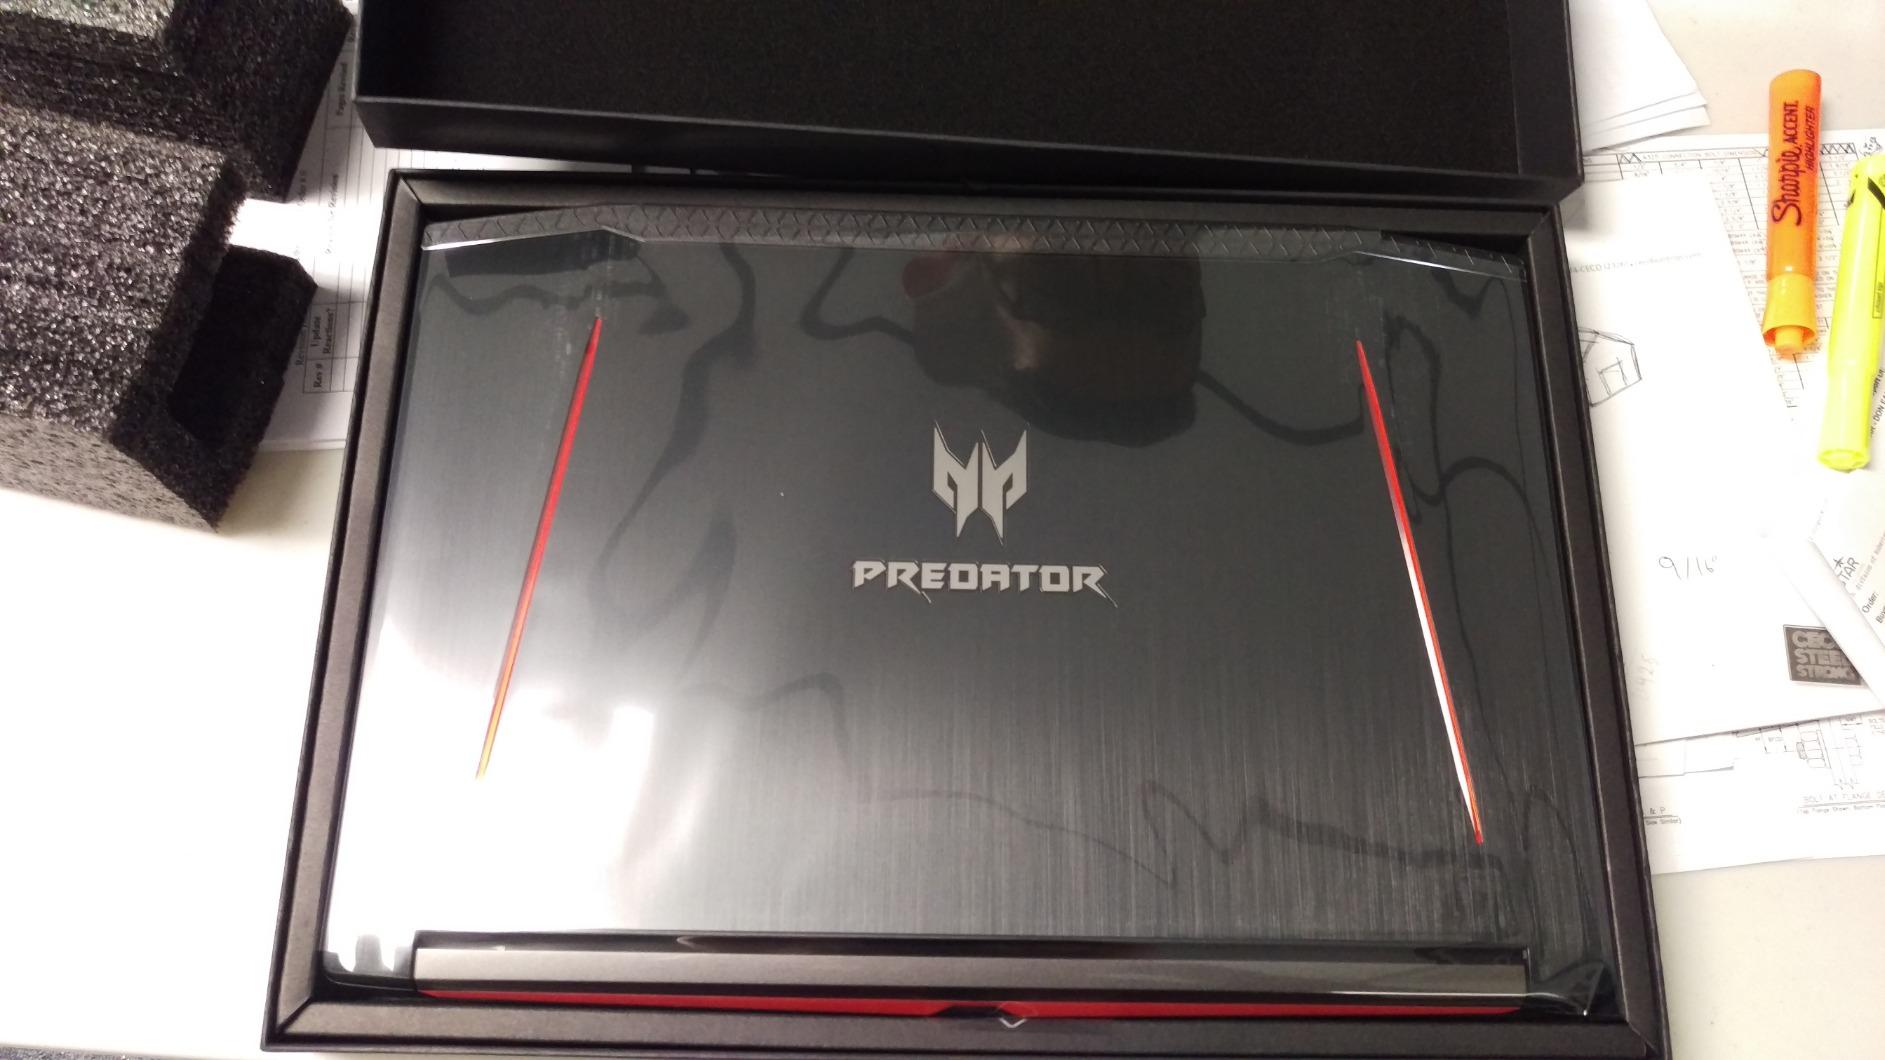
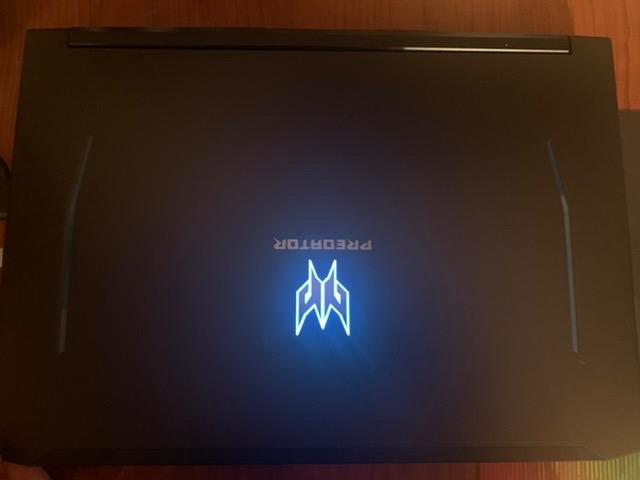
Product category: laptop
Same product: no